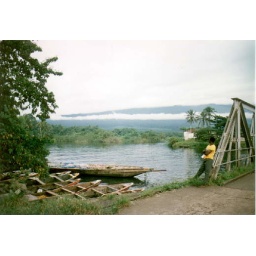
A man standing by the river side, what a bridge canon step. are u